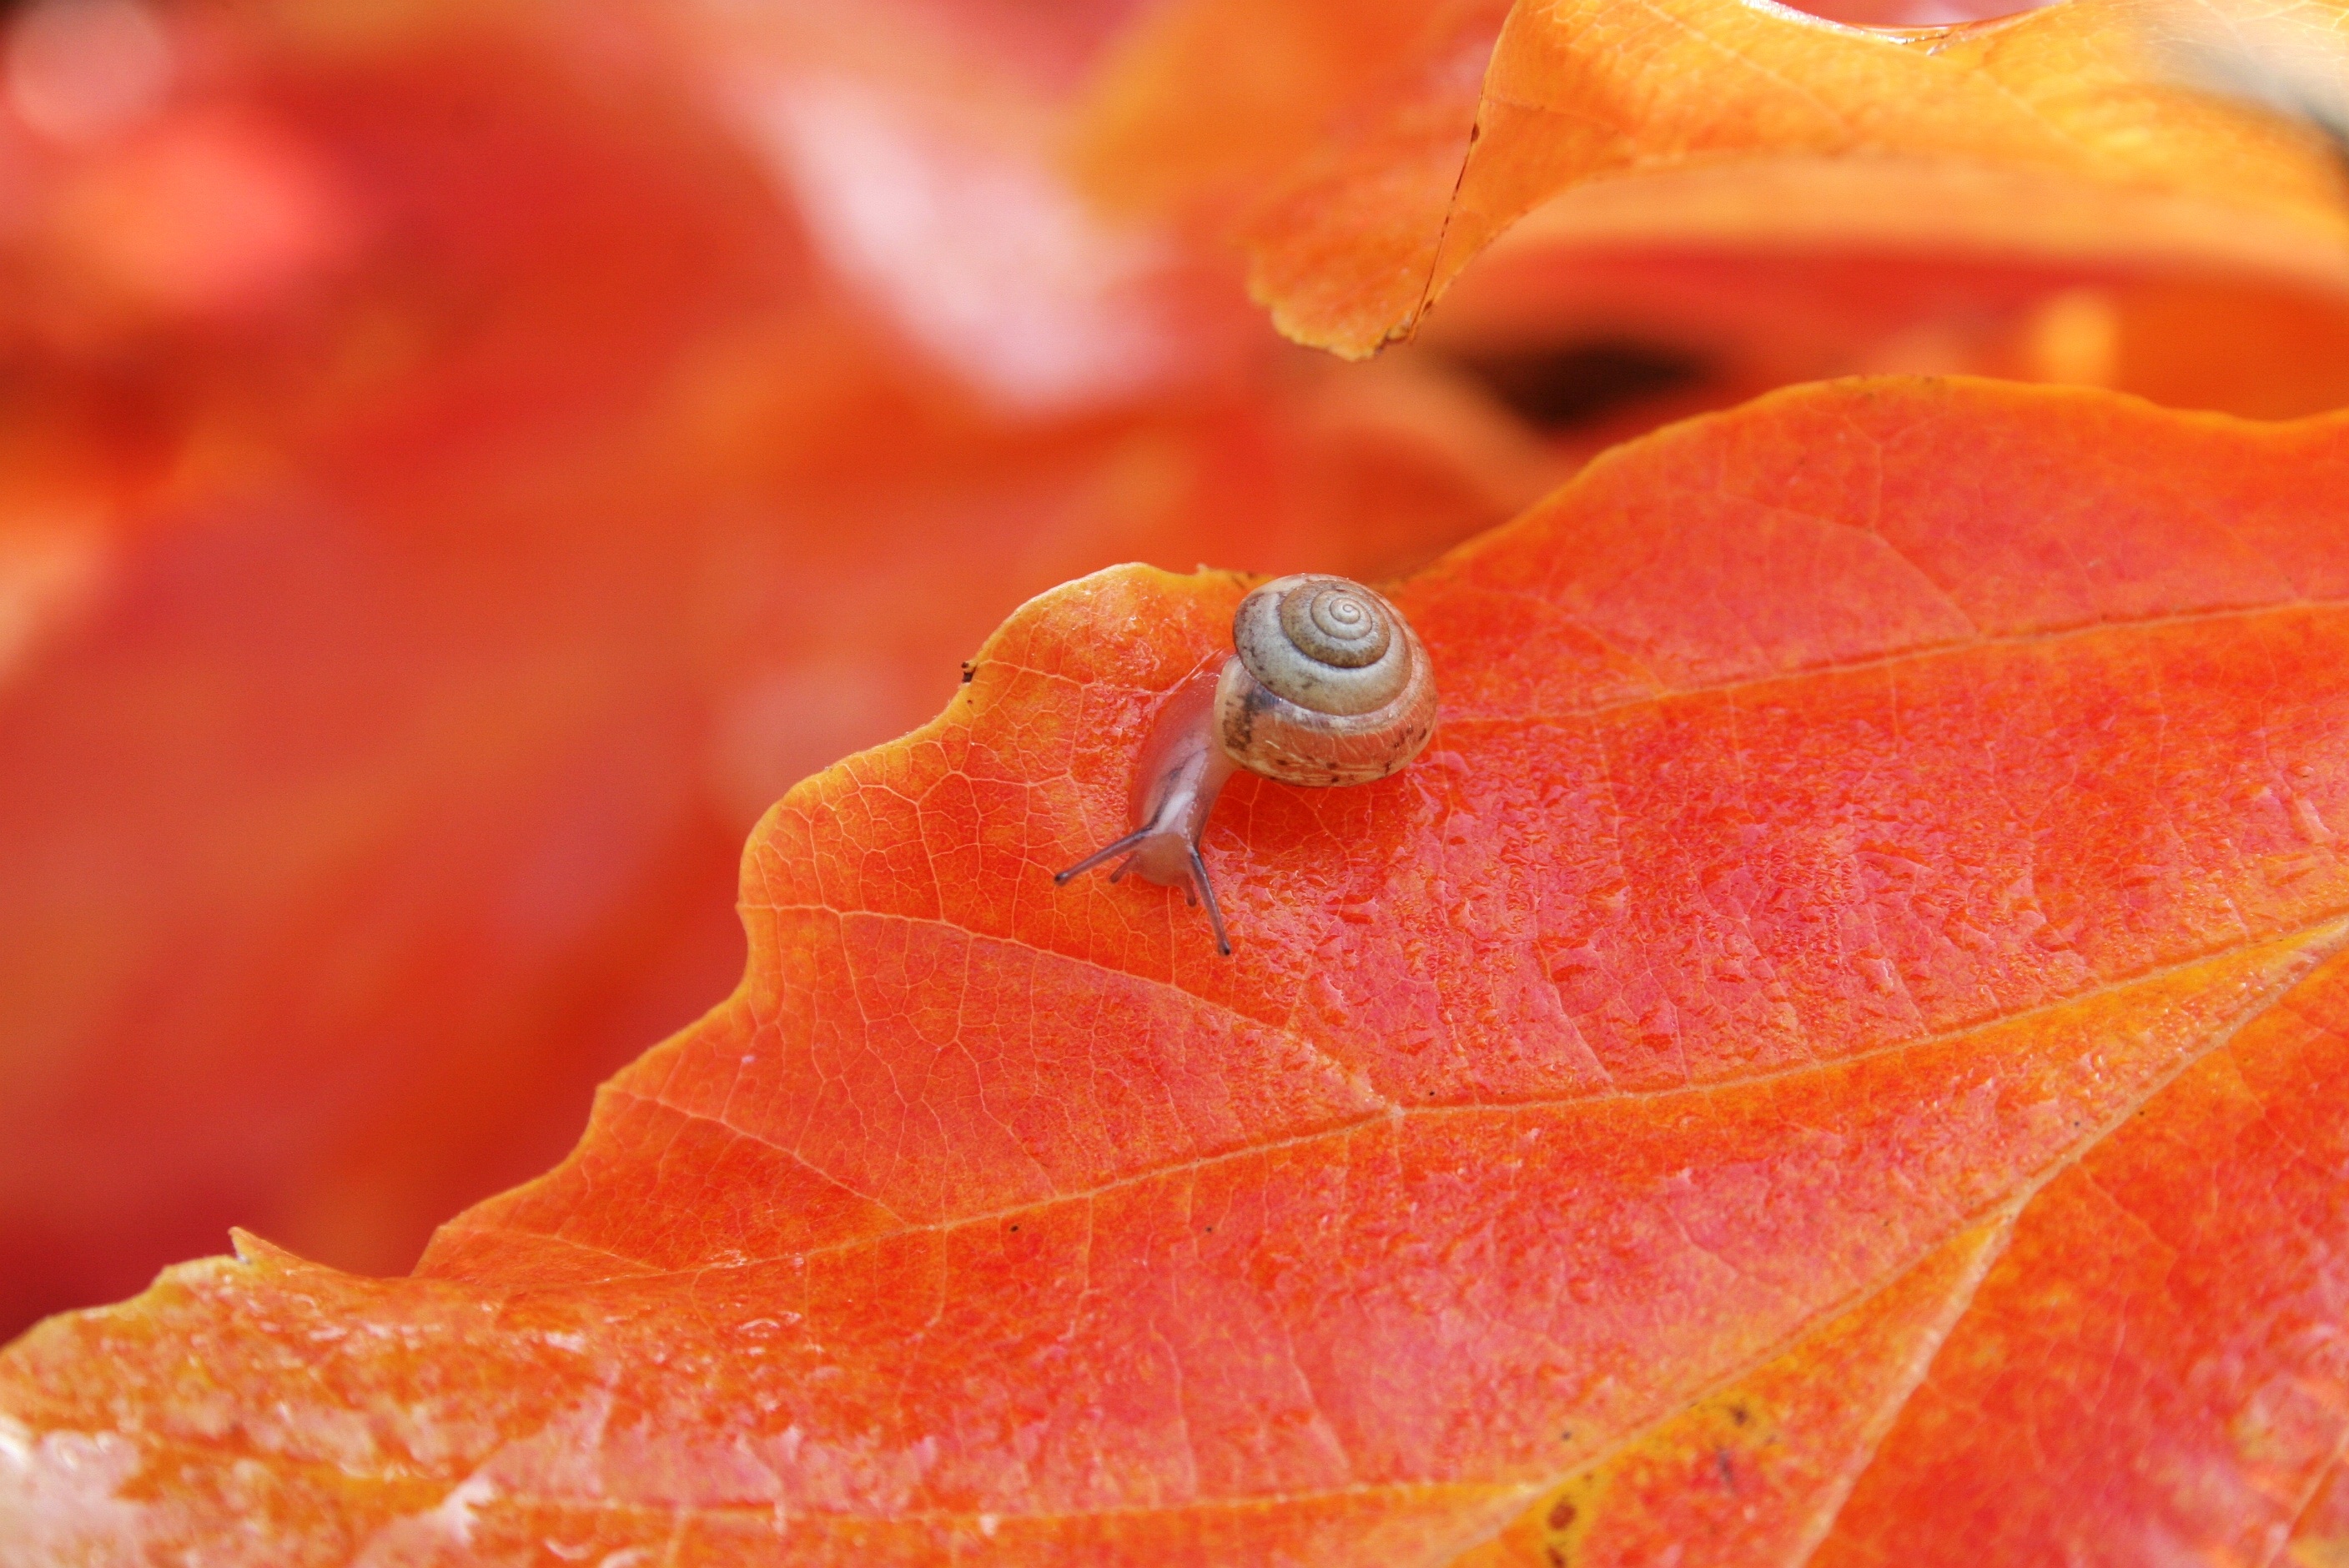
tree, nature, drop, plant, leaf, flower, petal, animal, foliage, orange, red, produce, autumn, season, maple leaf, close up, snail, just add water, macro photography, flowering plant, land plant